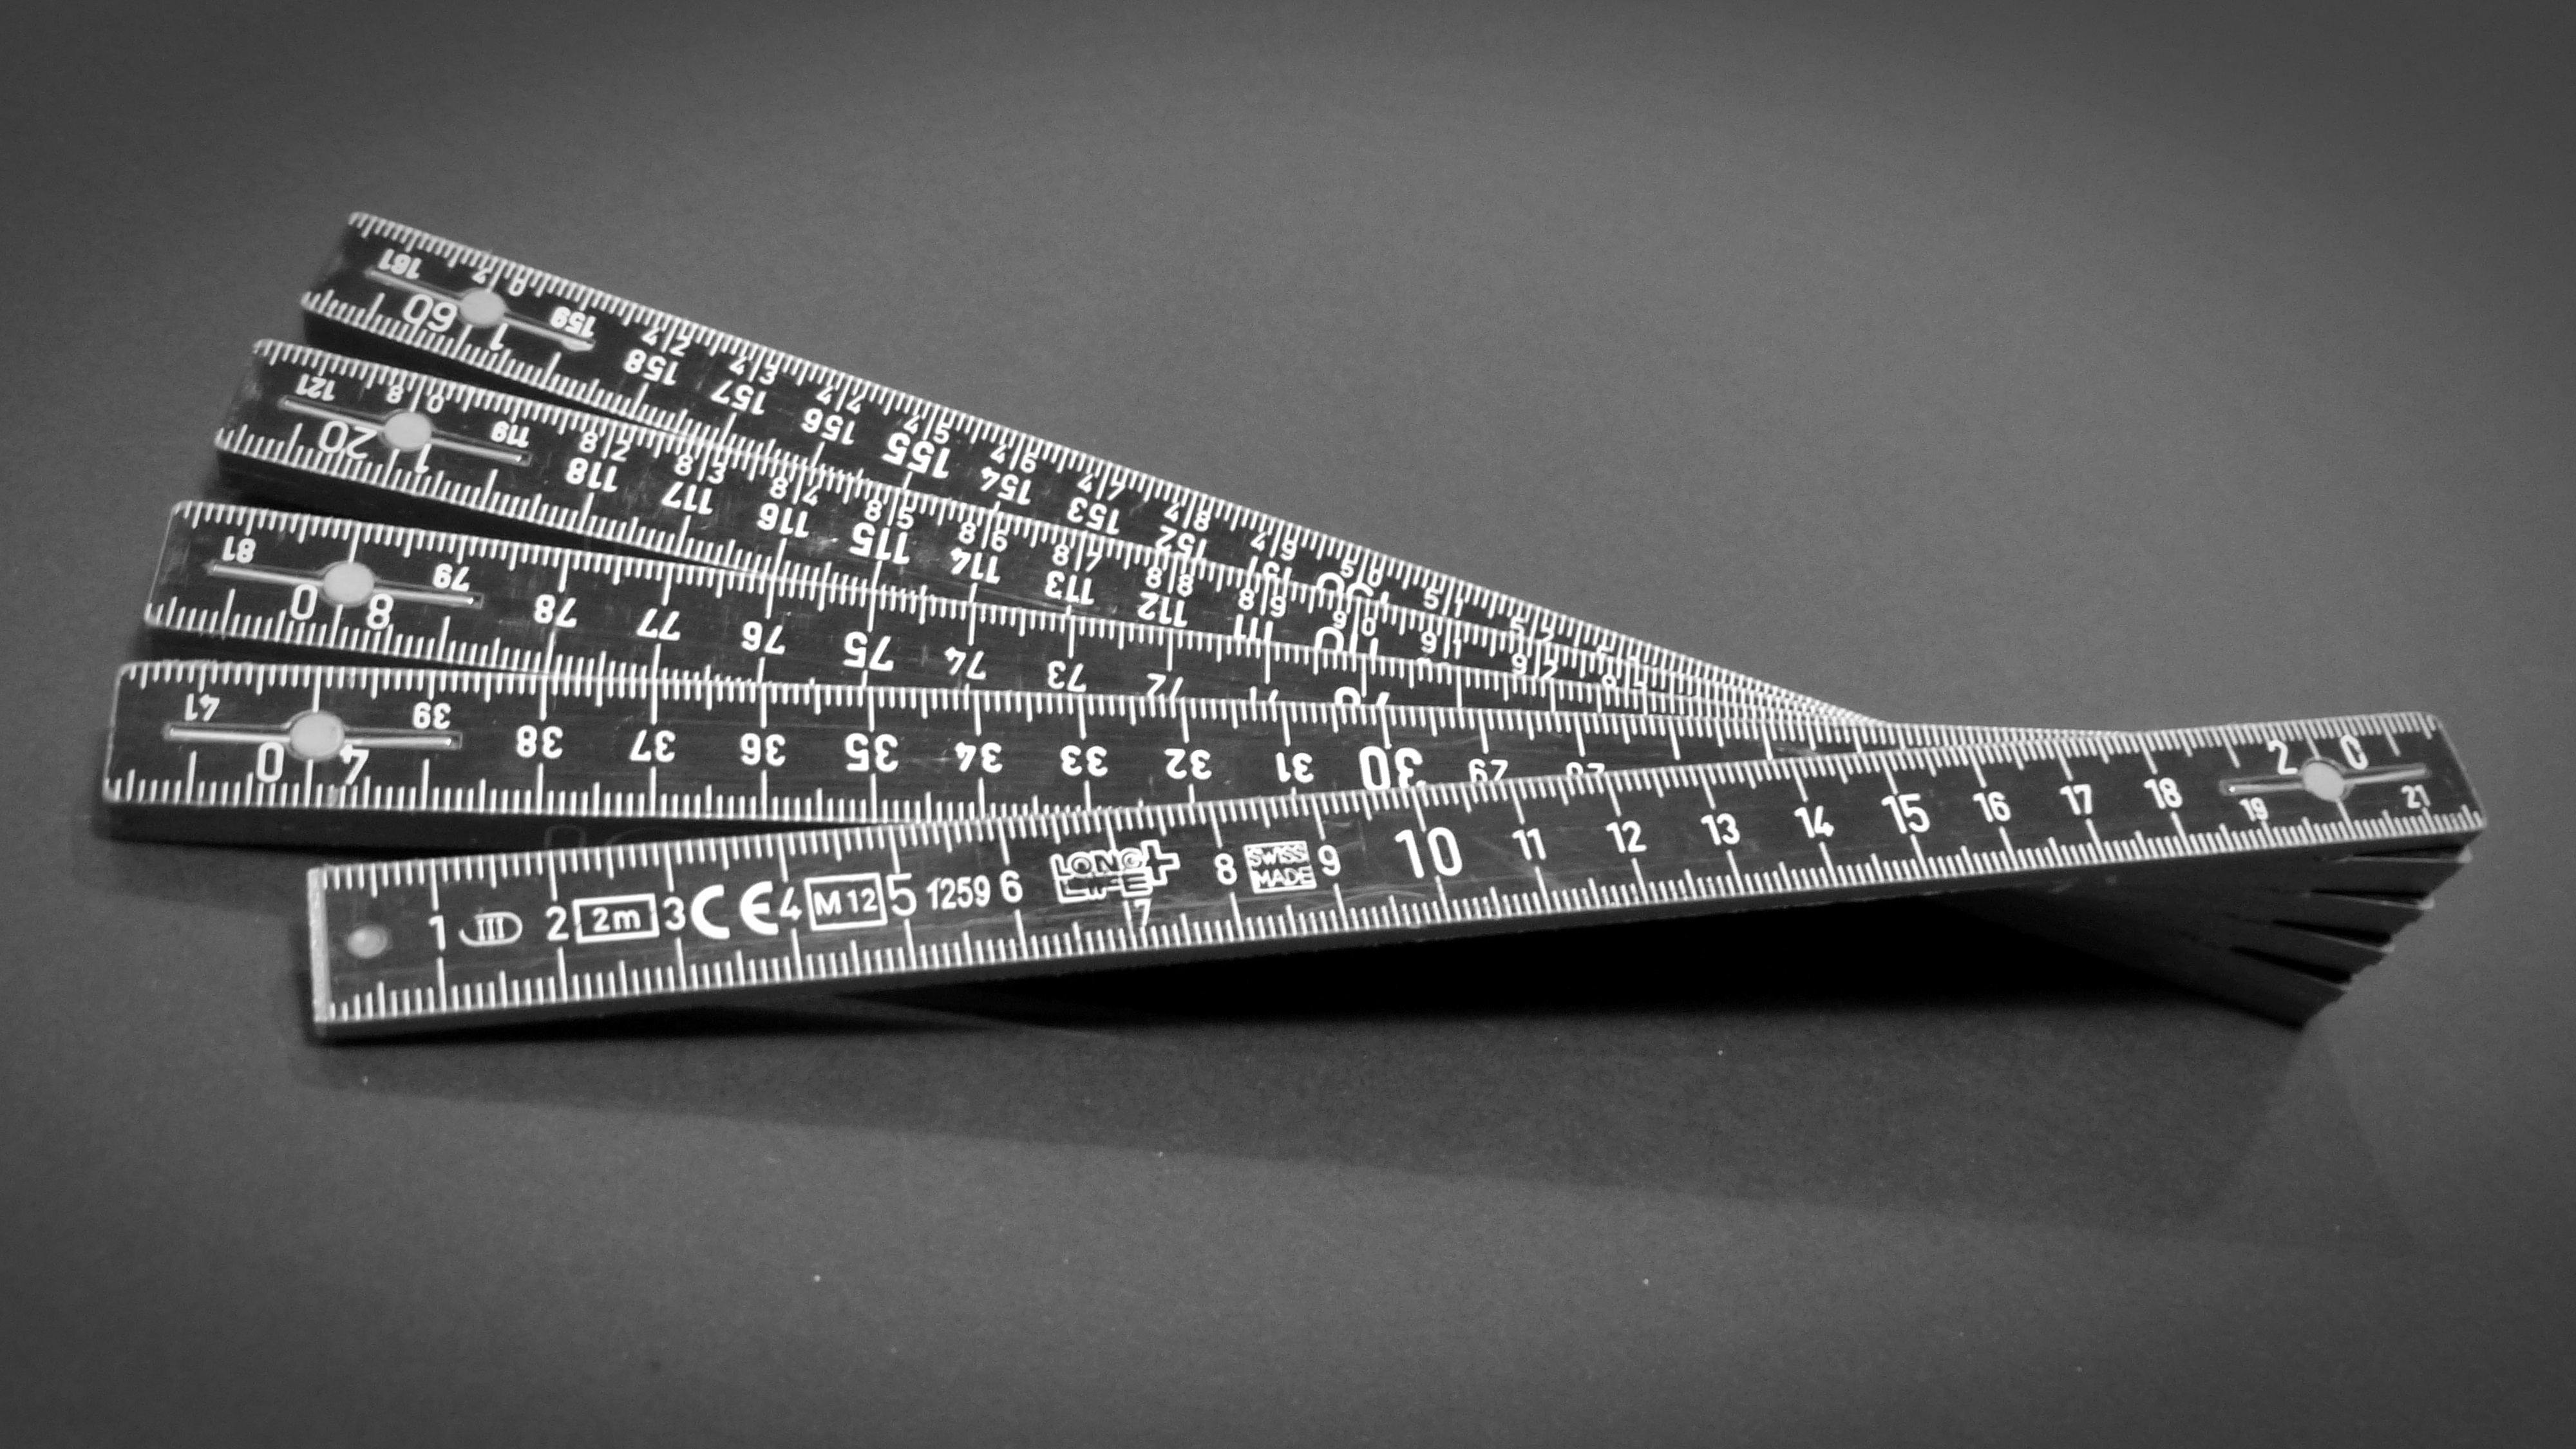
wing, black and white, white, number, measure, craft, monochrome, font, shape, folding rule, centimeters, computer keyboard, classification, monochrome photography, bers scale, gage, personal computer hardware